Sky position (RA, Dec in degrees): 146.032, 6.517
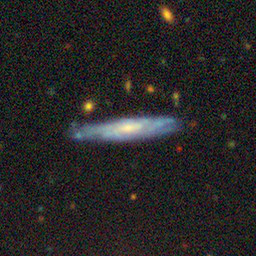
Galaxy morphology: Unbarred Loose Spiral Galaxies